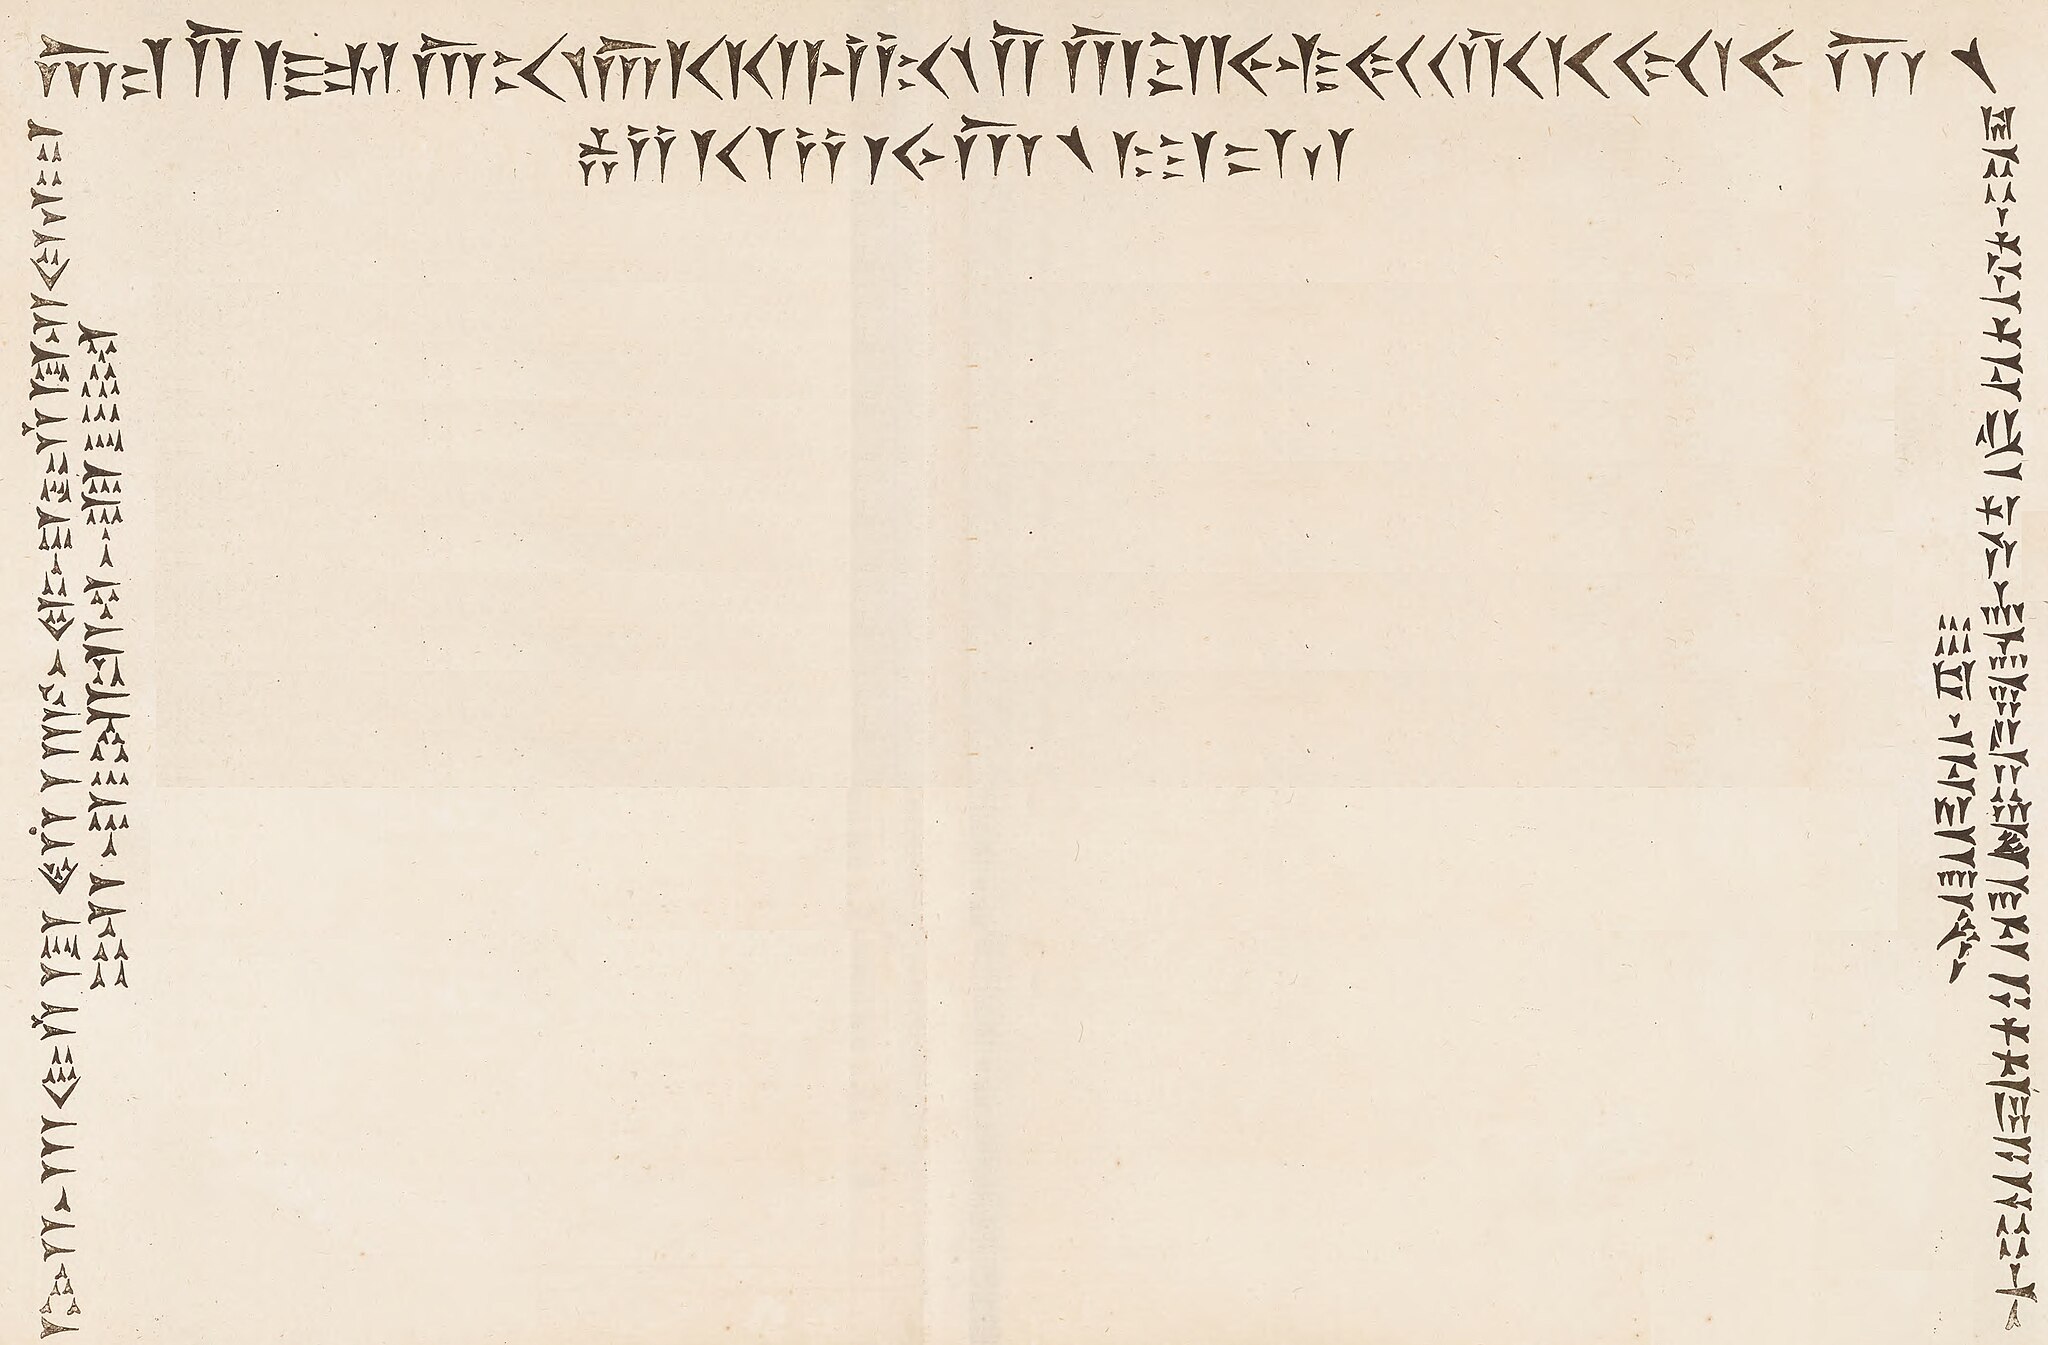
Title: The first published full cuneiform inscription, today known as DPc
Description: This image has been extracted from another file
Date: 1735
Categories: Elamite cuneiform, 1735 illustrations, PD Old, PD-scan (PD-old-70), Extracted images, CC-PD-Mark, Inscriptions in Persepolis, Old Persian inscriptions